Noratus cemetery

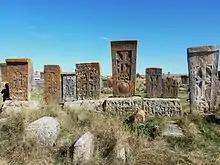
An ensemble of khachkars.

The oldest khachkars in the cemetery date back to the late 10th century. During the revival of the khachkar tradition in the 16-17th centuries many khachkars were built under the yoke of the Safavid Empire when oriental influences seeped into Armenian art. Three master carvers from this period carved khachkars in Noraduz, the most notable of whom was Kiram Kazmogh (1551–1610), his contemporaries were Arakel and Meliset. The cemetery is spread over a seven hectare field containing almost a thousand khachkars each of them depicting unique ornamentation. The majority of the khachkars are covered by moss and lichen. Several tombstones in the cemetery depict carved scenes of weddings and farm life. Adjacent to the old cemetery a new modern cemetery has been built separated by a long fence. Nearby the cemetery in the village there is the Holy Virgin church built in the ninth century. One of the khachkars from the cemetery was donated to the British Museum in 1977 by Catholicos Vazgen I. The front face of the rectangular khachkar has a leaved-cross with two smaller crosses below that are framed with trefoil and bunches of grapes projecting from either side. An inscription on the left side seeks God's mercy for a certain Aputayli.